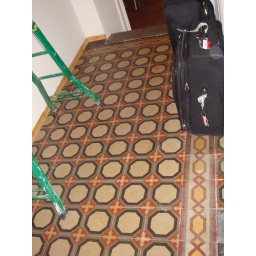
tile floor when you walk in the door